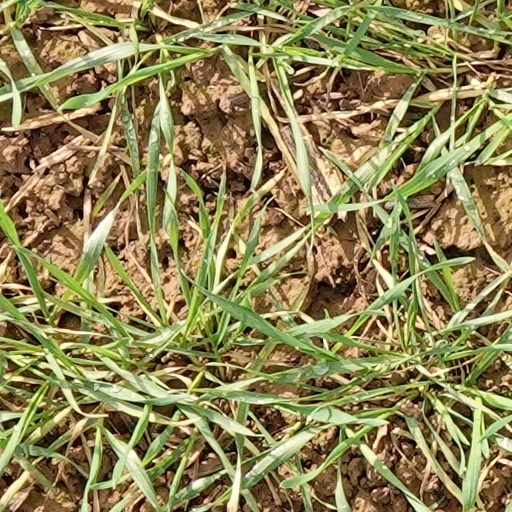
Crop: wheat